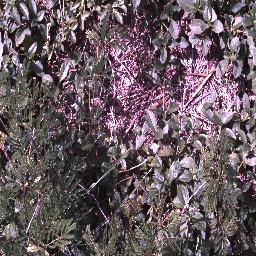
Label: negative